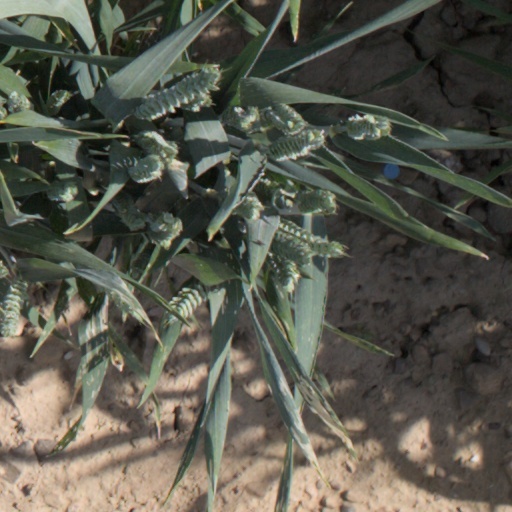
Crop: wheat